Hollywood Rose

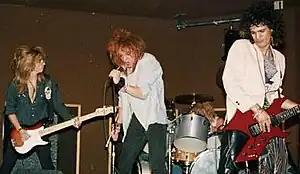
Hollywood Rose playing Madame Wong's East on 28 June 1984. From left to right, bassist Steve Darrow, singer Axl Rose, drummer Steven Adler, and guitarist Slash.

Hollywood Rose was an American glam metal group formed in June 1983. They are best known as a precursor for what would eventually become Guns N' Roses. The group was founded by Axl Rose, Izzy Stradlin and Chris Weber, while they were aided during live shows by Rick Marrs, Andre Troxx, Daniel "DJ" Nicolson, Johnny Kreis and Steve Darrow. Rose, Stradlin and Weber, along with Kreis and Nicolson, recorded a five-song demo in January 1984. However, after a number of lineup changes, which includes Weber, Kreis and Nicolson being replaced by Slash and Steven Adler (both then of Road Crew) as well the departure of Stradlin, the group disbanded the same year.